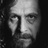
Emotion: neutral